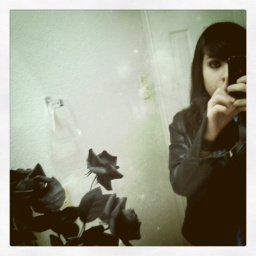
Black roses in the mirror